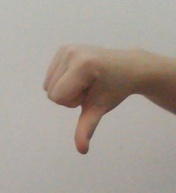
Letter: waw